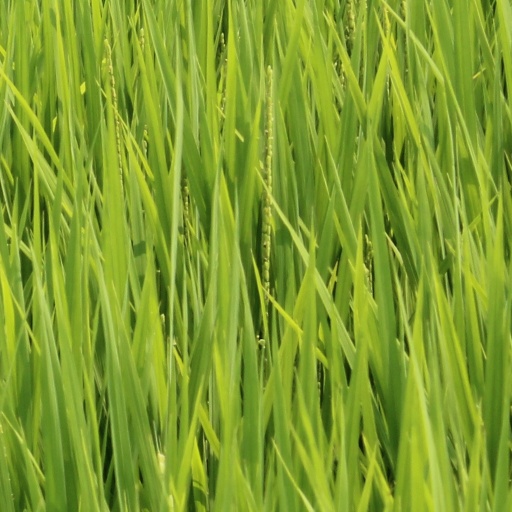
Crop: rice